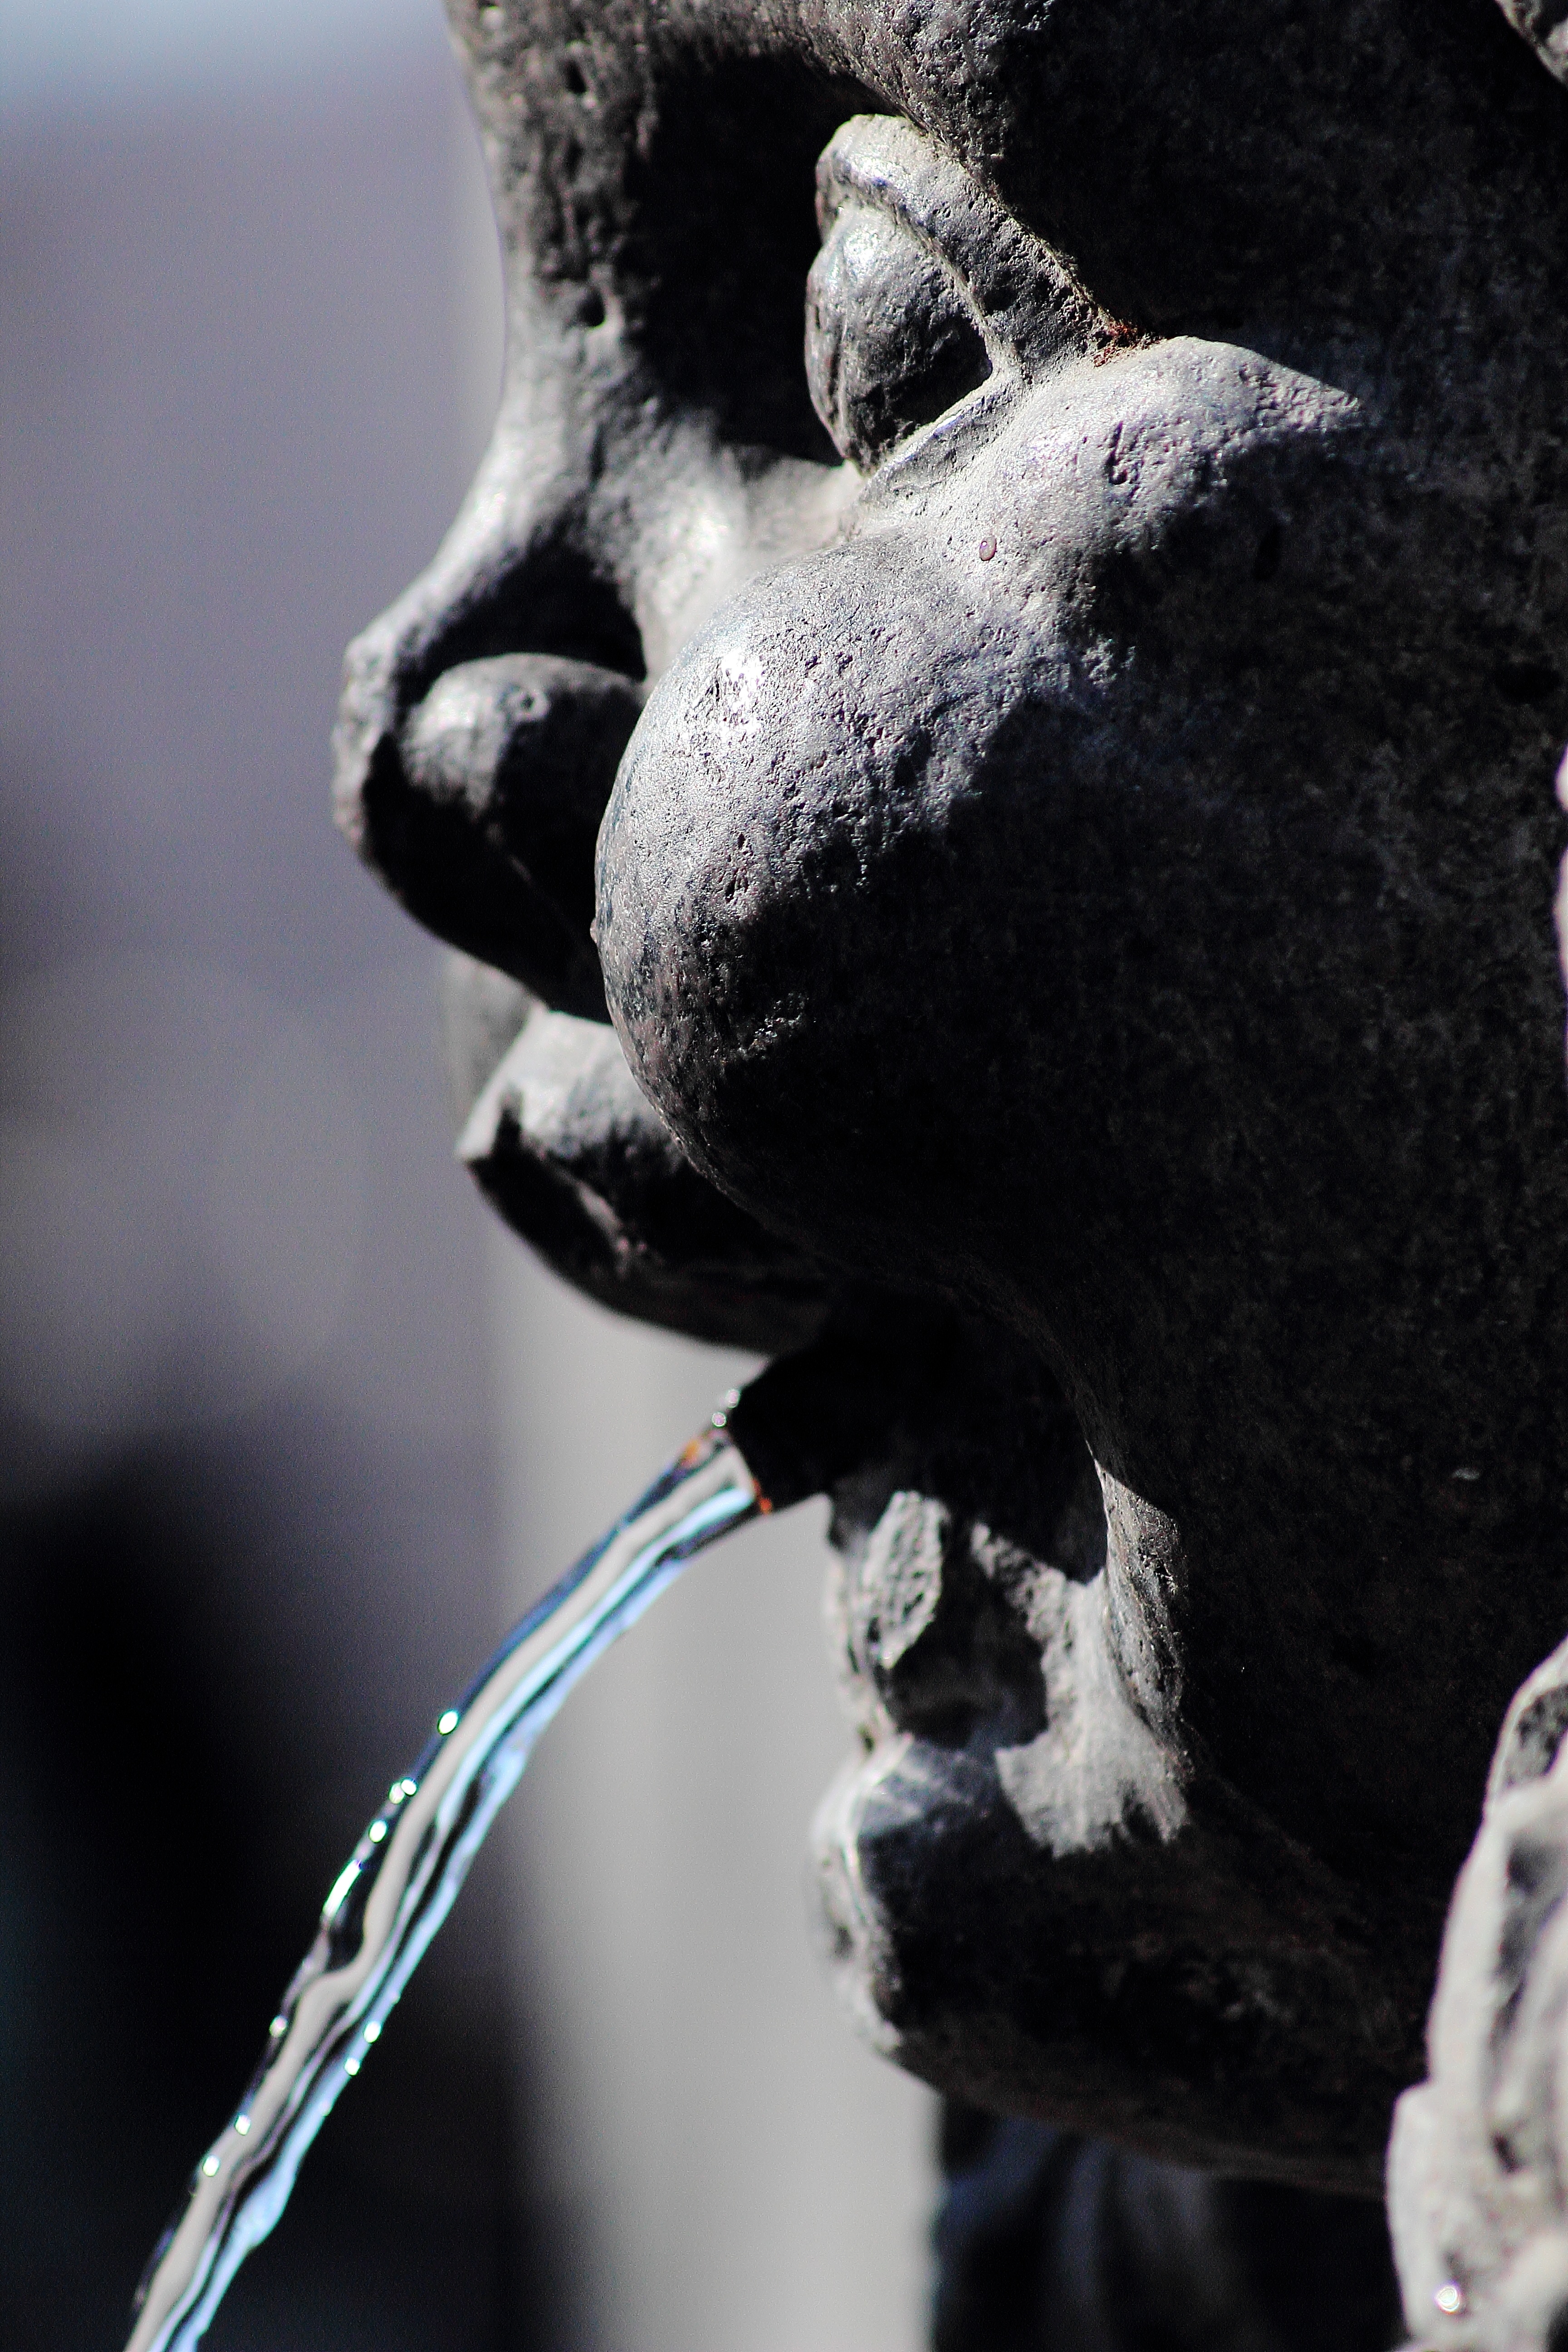
snow, winter, white, photography, statue, ice, spring, darkness, black, monochrome, close up, sculpture, art, head, fontana, torino, macro photography, piazza solferino